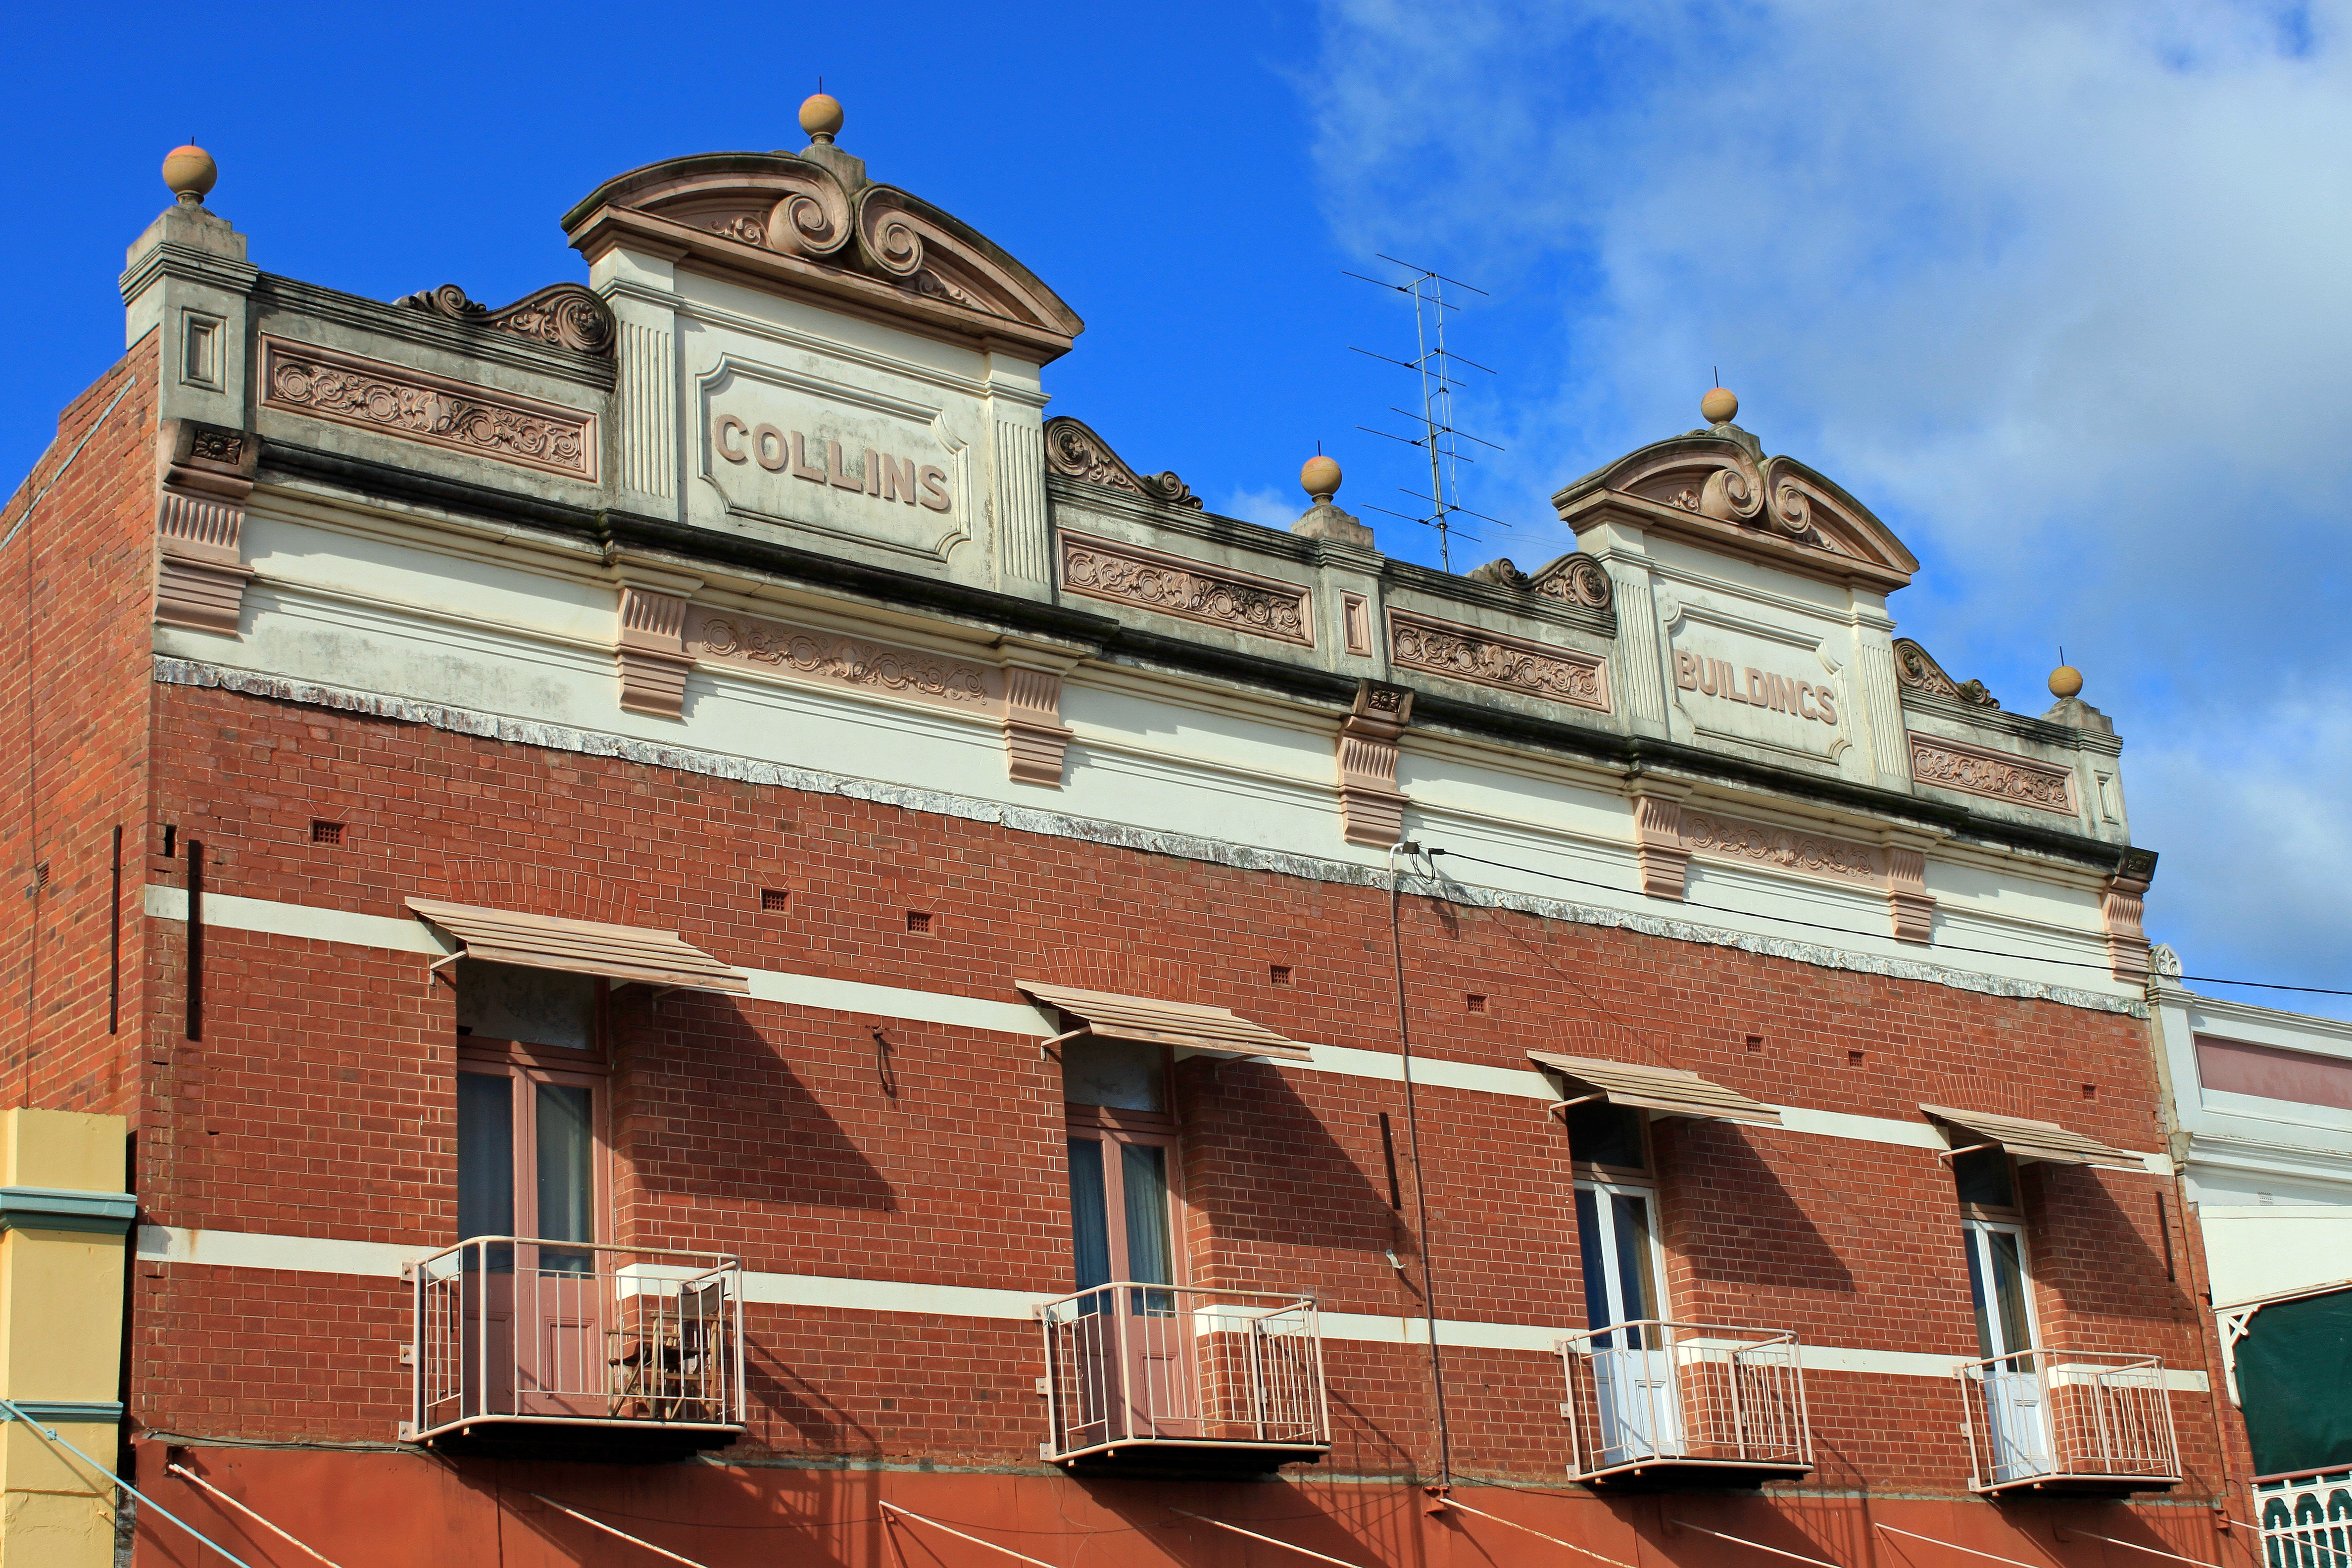
architecture, town, building, palace, balcony, landmark, facade, brick, bricks, synagogue, historically